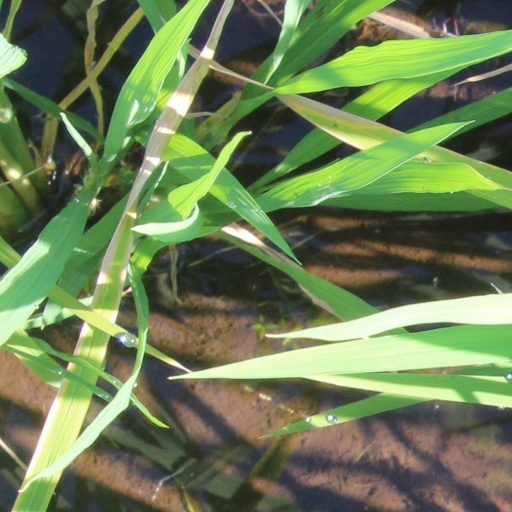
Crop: rice